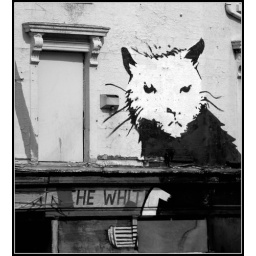
I spied this amazing cat (now I know it's a rat) adorning the wall above an abandoned shop in Liverpool